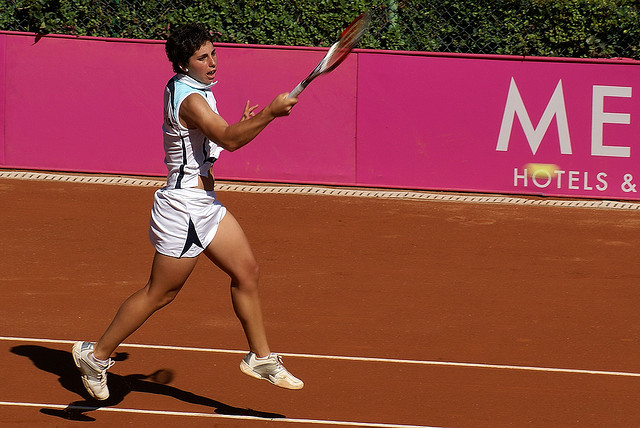
một người phụ nữ đang chuẩn bị đánh quả bóng tennis